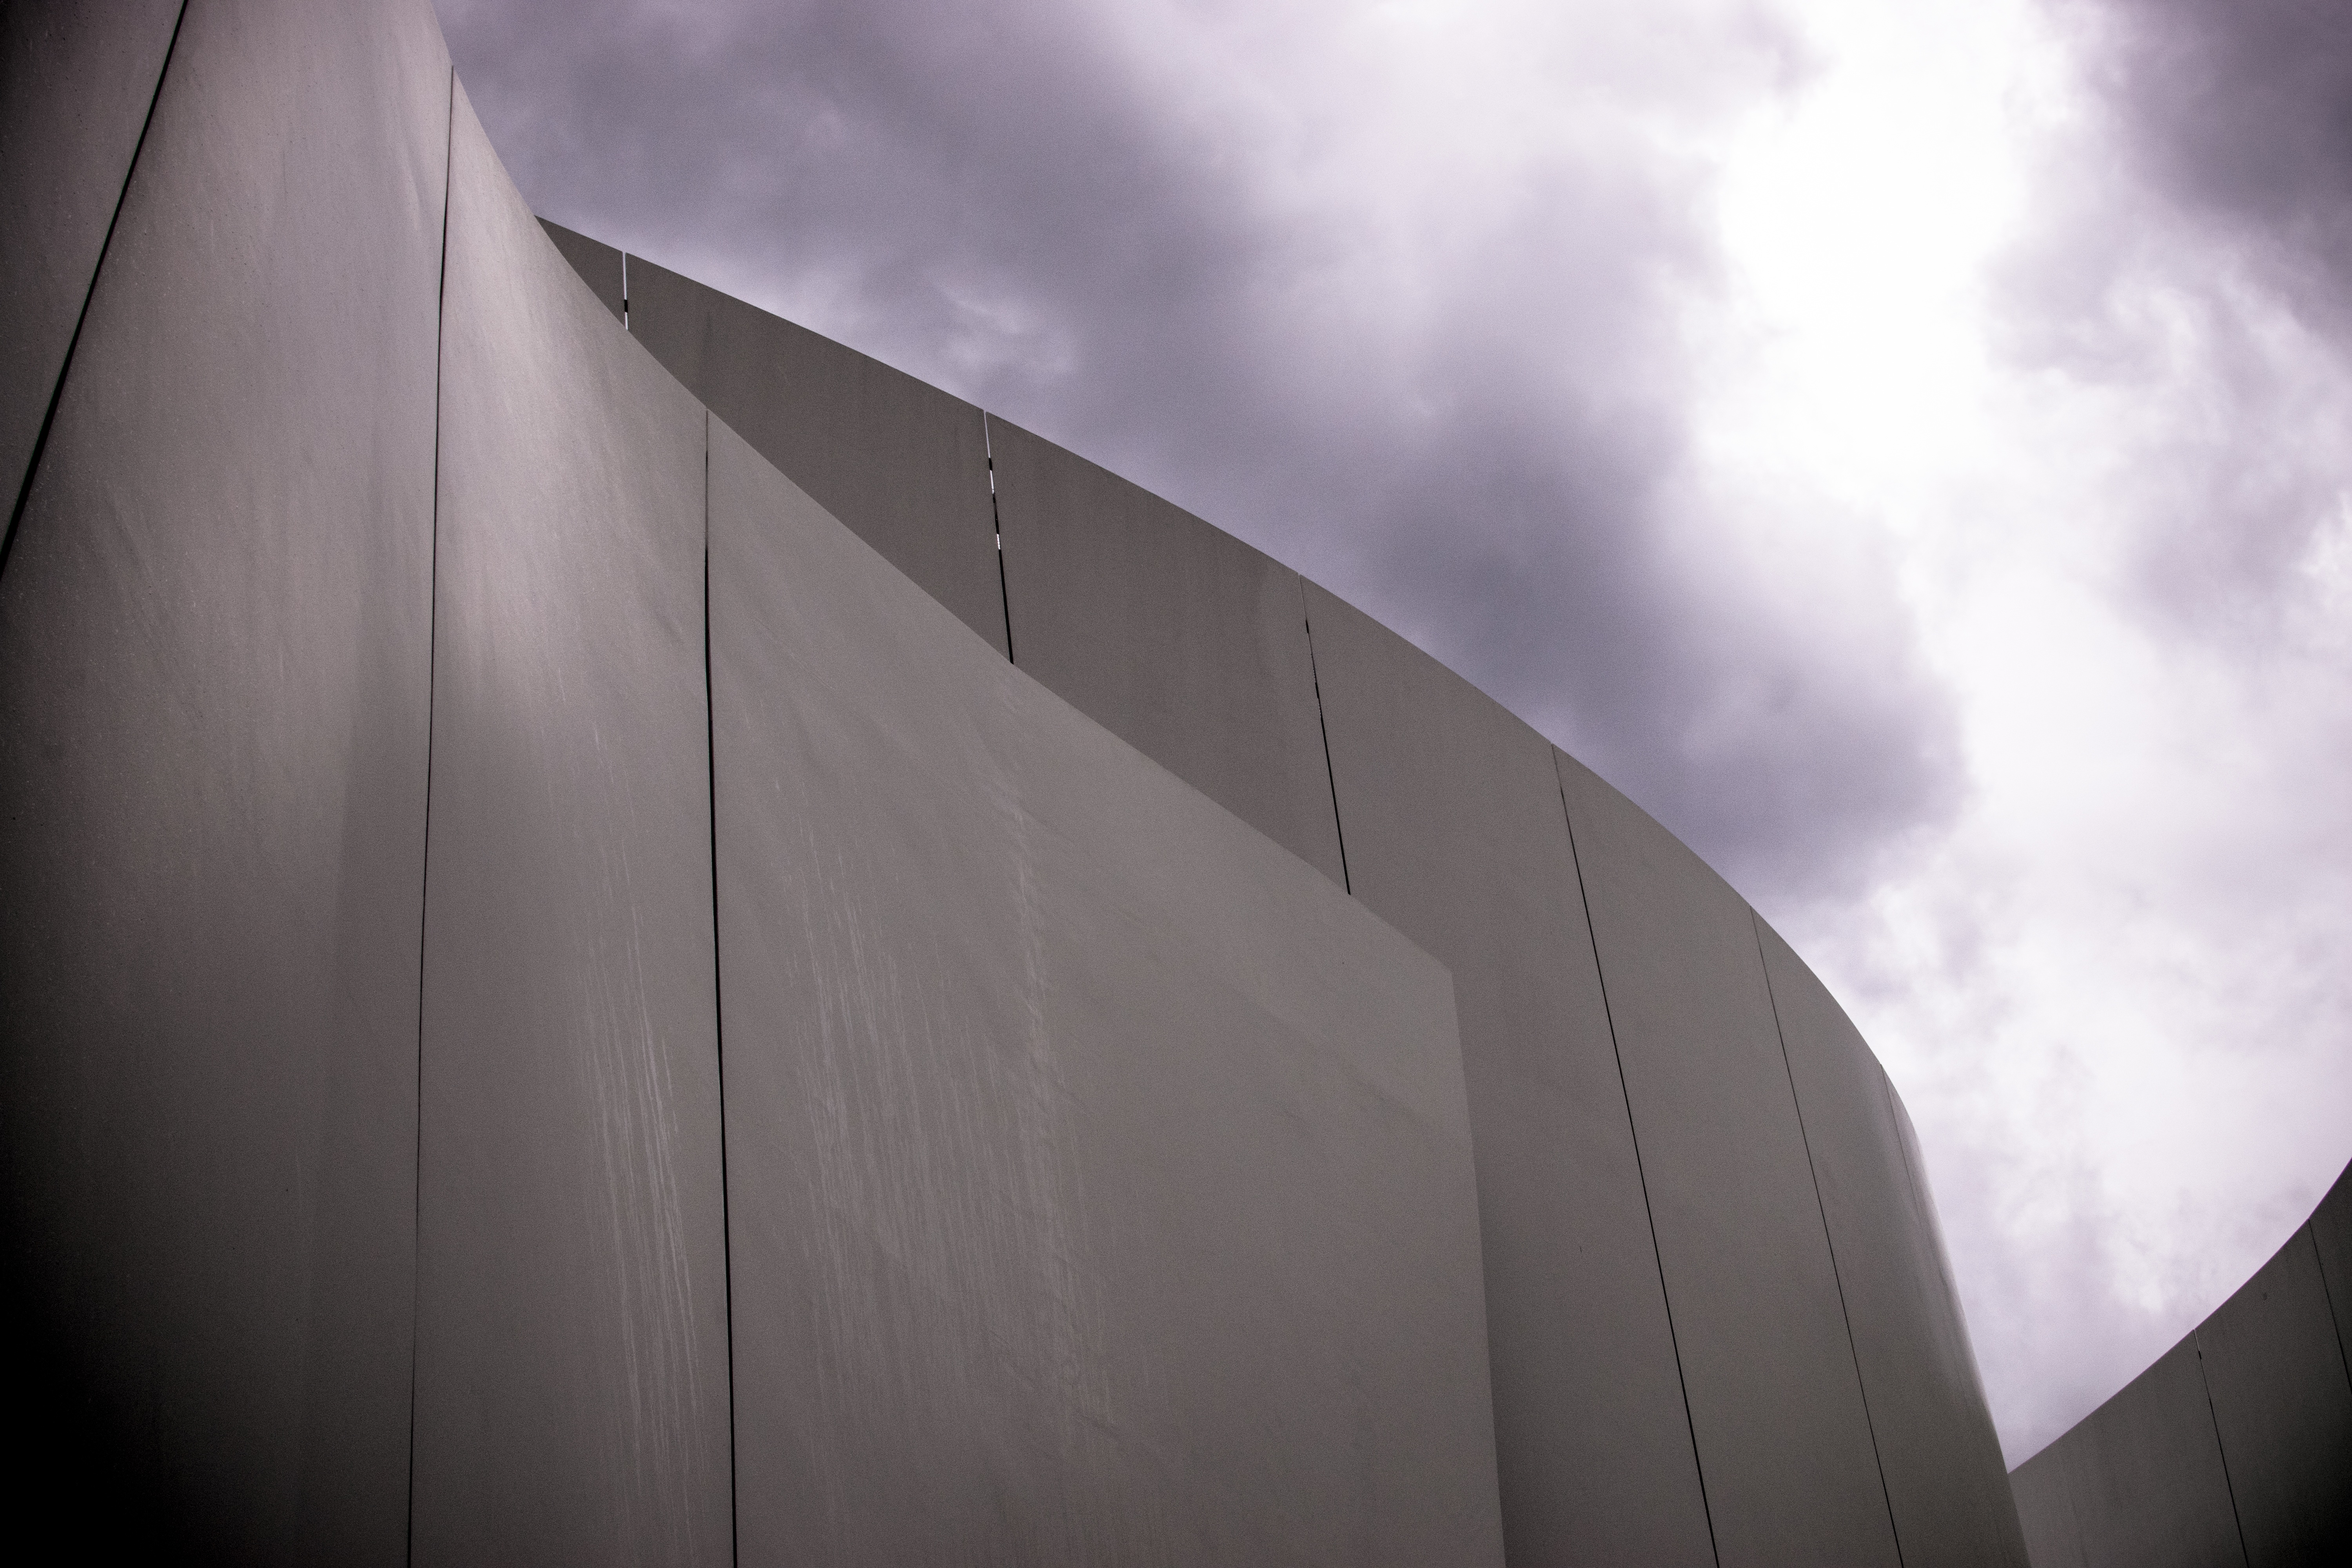
light, cloud, architecture, structure, sky, white, sunlight, reflection, darkness, black, monochrome, shape, atmosphere of earth